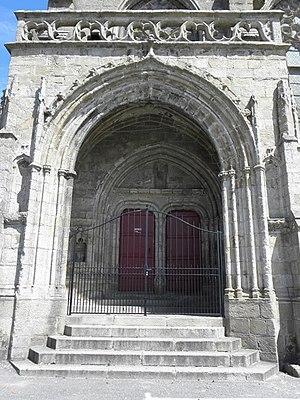
Porche méridional de la chapelle N.D. du Kreisker à Saint-Pol-de-Léon (29).
La chapelle Notre-Dame du Kreisker, « porte d'entrée » de la ville épiscopale de Saint-Pol-de-Léon, est un édifice majeur de l’architecture religieuse bretonne.